Nick Faldo

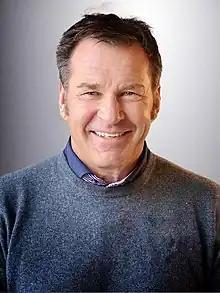
Faldo in 2021

Sir Nicholas Alexander Faldo (born 18 July 1957) is an English retired professional golfer and television commentator. Widely regarded as one of the greatest players of all time, he was renowned for his dedication to the game, and was ranked No. 1 on the Official World Golf Ranking for a total of 97 weeks. His 41 professional wins include 30 victories on the European Tour and six major championships: three Open Championships (1987, 1990, 1992) and three Masters (1989, 1990, 1996).